Panama disease

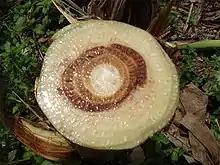
A banana tree cut horizontally to show the fungus development in the interior of the tree

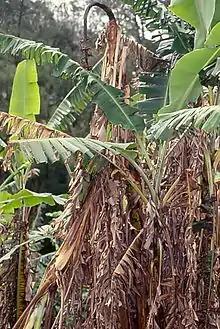
Wilted banana trees due to the fungus

Infection by "F. oxysporum "f. sp." cubense" triggers the self-defense mechanisms of the host plant causing the secretion of a gel. This is followed by the formation of tylose in the vascular vessels which blocks the movement of water and nutrients to the upper parts of the plant. The tips of the feeder roots are the initial sites of infection which then moves on to the rhizome. The signs of the disease are most noticeable as a dark stain where the stele joins the cortex. As the disease develops, large portions of the xylem turn a reddish-brown colour. Externally, the oldest leaves start turning yellow and there is often a longitudinal splitting of the lower part of the outer leaf sheaths on the pseudostem. The leaves begin to wilt and may buckle at the base of the petiole. As the disease progresses, younger leaves are affected, turn yellow and crumple and the whole canopy begins to consist of dead or dying leaves.